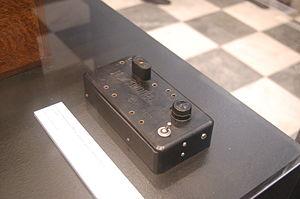
Poste a cristal, URSS, 1955.